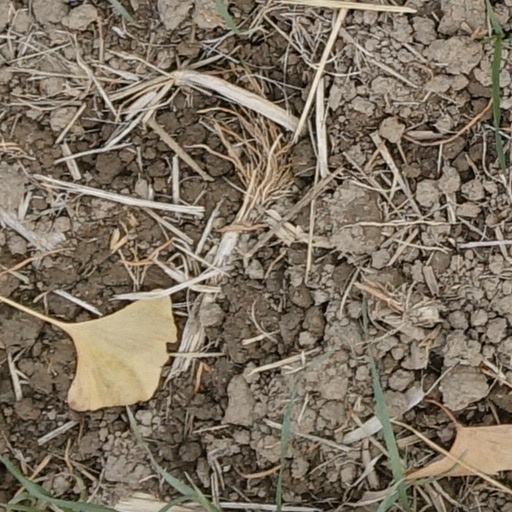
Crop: wheat